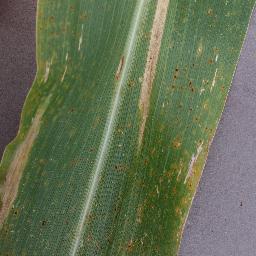
Label: Corn_(Maize)___Northern_Leaf_Blight